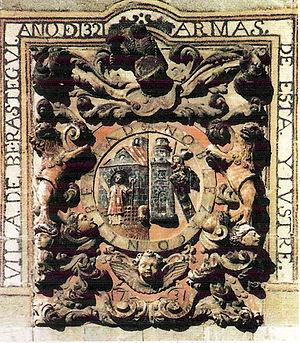
Berastegi en basque est une commune du Guipuscoa dans la communauté autonome du Pays basque en Espagne.